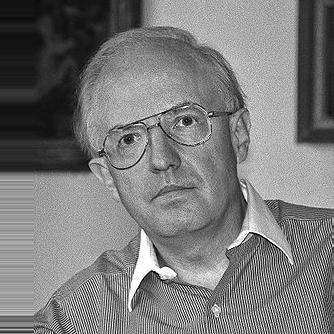
Age: 54